Geography of Trinidad and Tobago

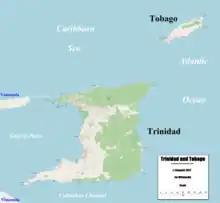
Enlargeable comprehensive map

"contiguous zone:"
"continental shelf:" or to the outer edge of the continental margin
"exclusive economic zone:"
"territorial sea:"